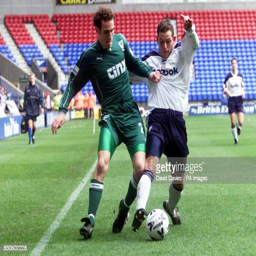
actor holds off football player during their football match